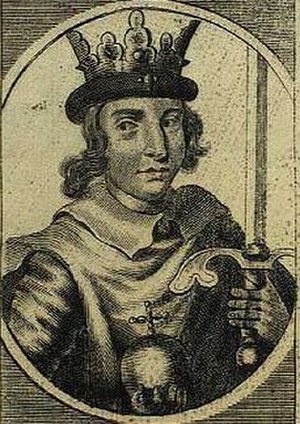
Valdemar den Unge
Valdemar den Unge (1209-1231). Fra Det Kongelige Biblioteks kobberstikssamling. Kobberstik fra 1600-tallet.
Valdemar den Unge var dansk medkonge 1215-1231. Han var eneste barn af Valdemar Sejr og dronning Dagmar.